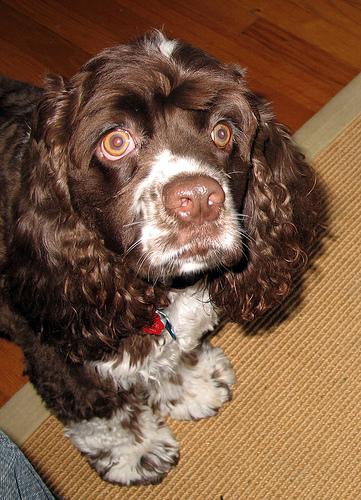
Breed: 286-n000111-cocker_spaniel